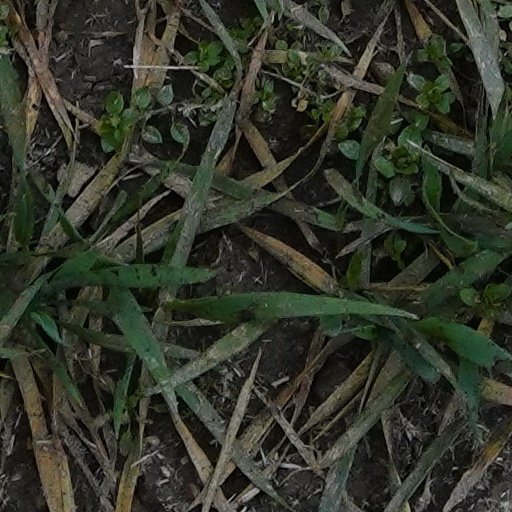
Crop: wheat